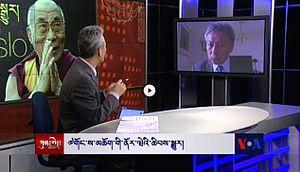
World Tibet News, aussi World Tibet Network News, en français Actualités Tibet, initialement appelé « Canada Tibet News Network », est un site d'actualité basé à Montréal créé en 1992 par Thubten Samdup et l'association Comité Canada Tibet.
Thubten Samdup tibétain : ཐུབ་བསྟན་བསམ་གྲུབ, Wylie : thub bstan bsam grub, né à Lhassa au Tibet le 24 octobre 1949, exilé en Inde est un ethnomusicologue, militant et homme politique tibétain.